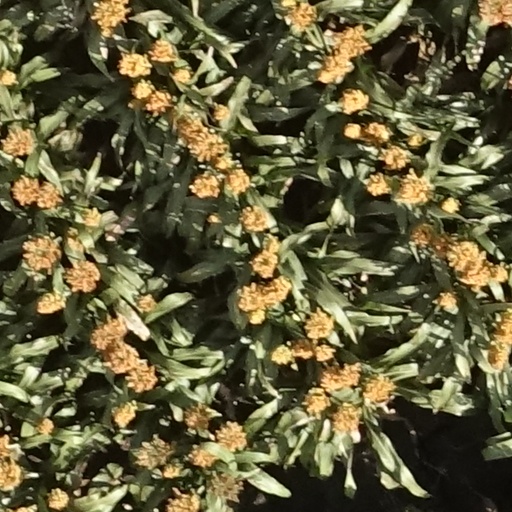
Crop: sorghum